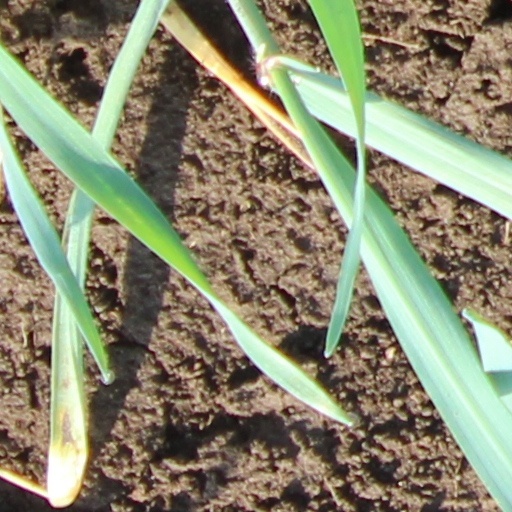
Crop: wheat